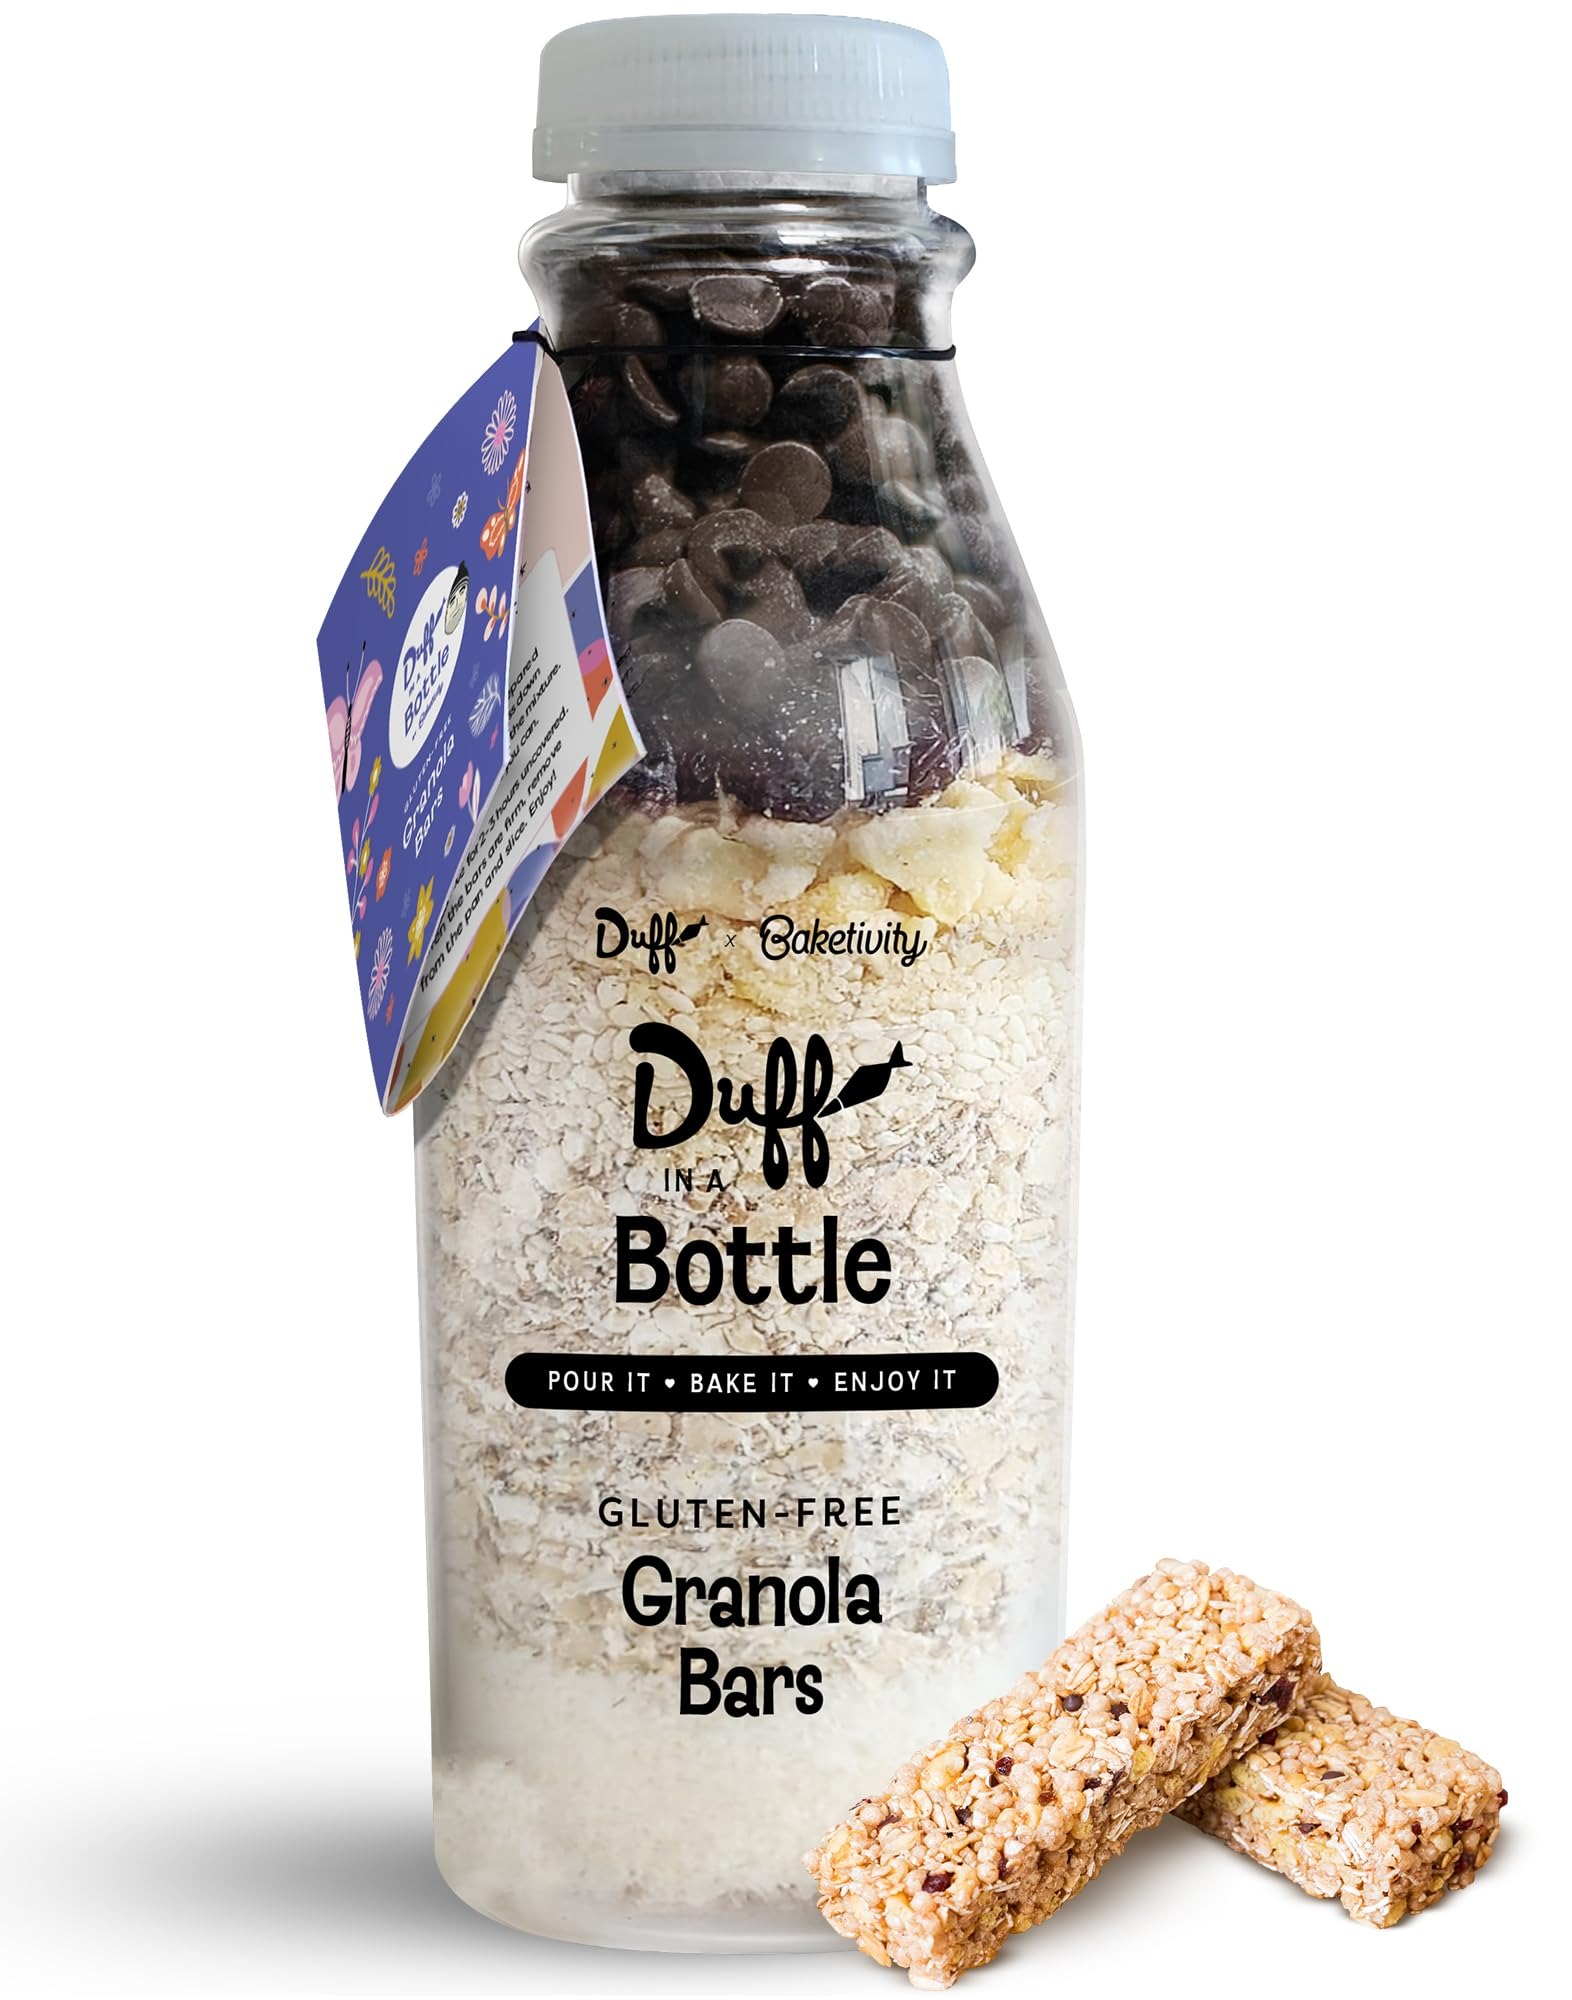
Item Name: Baketivity Chocolate Granola Mix Duff in a Bottle Granola Bar Baking Kit for Kids and Adults Premeasured Ingredients like Oats Banana Chips Vanilla Sugar Unsweetened Coconut and Chocolate Chips
Bullet Point 1: Baking Magic, Bottled by a Star Chef! Duff Goldman's signature granola bar recipe comes pre-measured and ready to mix. Just pour, mix in a few wet ingredients, and you're on your way to crunch heaven! No culinary skills required.
Bullet Point 2: Family Fun, Zero Fuss! Turn ordinary evenings into memory-making adventures. With simple steps even kids can follow, it's the perfect chocolate granola bar recipe for family bonding. Who knew learning could taste this good?
Bullet Point 3: Craving a Granola Bar? We've Got You Covered! From mid-day snacks to surprise guests, Duff in a Bottle is your secret weapon. Whip up crunchy, high fiber granola bars in minutes – because sometimes, you just need a sweet snack!
Bullet Point 4: Perfect for Everyone! Our healthy granola recipe means guilt-free indulgence for all. Now everyone can enjoy the simple pleasure of a homemade granola bar. Inclusivity never tasted so sweet!
Bullet Point 5: Gifting Made Deliciously Simple! Skip the same old presents and give the gift of homemade happiness. It's a thoughtful baking kit for kids or adults, baking enthusiasts, or anyone who deserves a little extra sweetness in their day.
Product Description: <p>Imagine the aroma of freshly baked granola bars filling your home, the smiles on your kids' faces as they eagerly wait to taste their creations, and the satisfaction of knowing you made it all happen &ndash; without the usual mess and fuss. That's the magic of Duff in a Bottle by Baketivity!</p> <p>Created by celebrity chef Duff Goldman in collaboration with Baketivity, this ingenious product brings the joy of baking right to your kitchen, no fancy equipment or culinary skills required. It's more than just a granola bar mix; it's an experience in a bottle that's perfect for busy parents, novice bakers, and anyone who loves a good granola bar.</p> <p>We've taken all the dry ingredients for Duff's signature granola bars, including oats, craisins, banana chips, vanilla, unsweetened coconut, sesame seeds, and chocolate chips, and perfectly portioned them into a convenient bottle. All you need to do is pour it, mix in a little butter and honey, and voil&agrave;! You're on your way to granola bar heaven.&nbsp;</p> <p>It's so simple, even the kids can join in on the fun. Baking together is a fantastic way to bond with your little ones, teach them basic kitchen skills, and sneak in a bit of math practice (don't worry, we won't tell them it's educational).</p> <p>Whether you're looking for a quick snack, a fun weekend activity with the family, or a unique gift for that hard-to-shop-for friend, Duff in a Bottle has got you covered. It's the perfect blend of convenience and homemade goodness that fits seamlessly into your busy life.</p> <p>So go ahead, unleash your inner baker, and create some sweet memories. With Duff in a Bottle, you're just a mix, pour, and bake away from granola bar bliss.</p>
Value: 0.0353
Unit: Ounce

Price: 14.99